Doug France

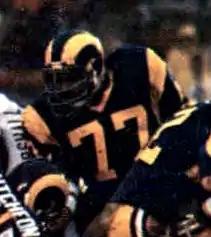
France with the Los Angeles Rams in 1977

Frederick Douglas France Jr. (April 26, 1953 – April 8, 2016) was an American professional football player who was a tackle for eight seasons in the National Football League (NFL), primarily with the Los Angeles Rams. He played college football for the Ohio State Buckeyes.